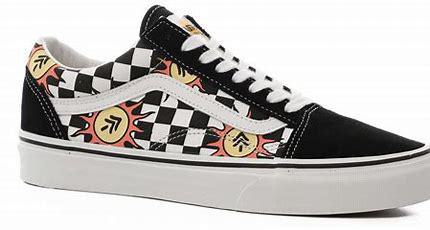
Brand: Vans
Model: Old Skool Skate